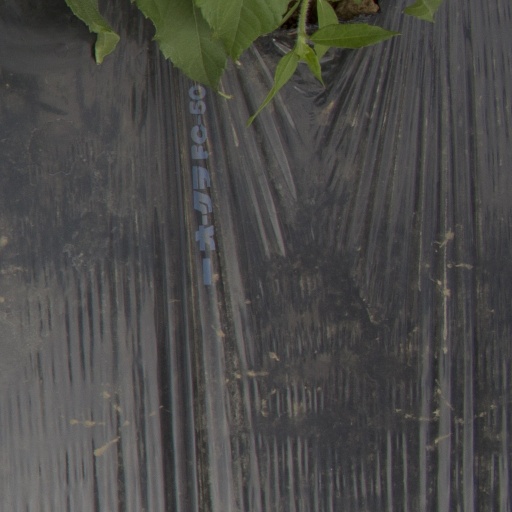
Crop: Jerusalem artichoke